Dempster station

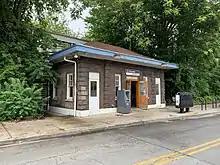
The Dempster station house in 2021

Dempster is an 'L' station on the CTA's Purple Line at 1316 Sherman Place in Evanston, Illinois (directional coordinates 1300 north, 800 west).